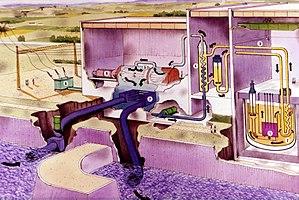
Écorché d'une centrale à neutrons rapides (surrégénérateur).